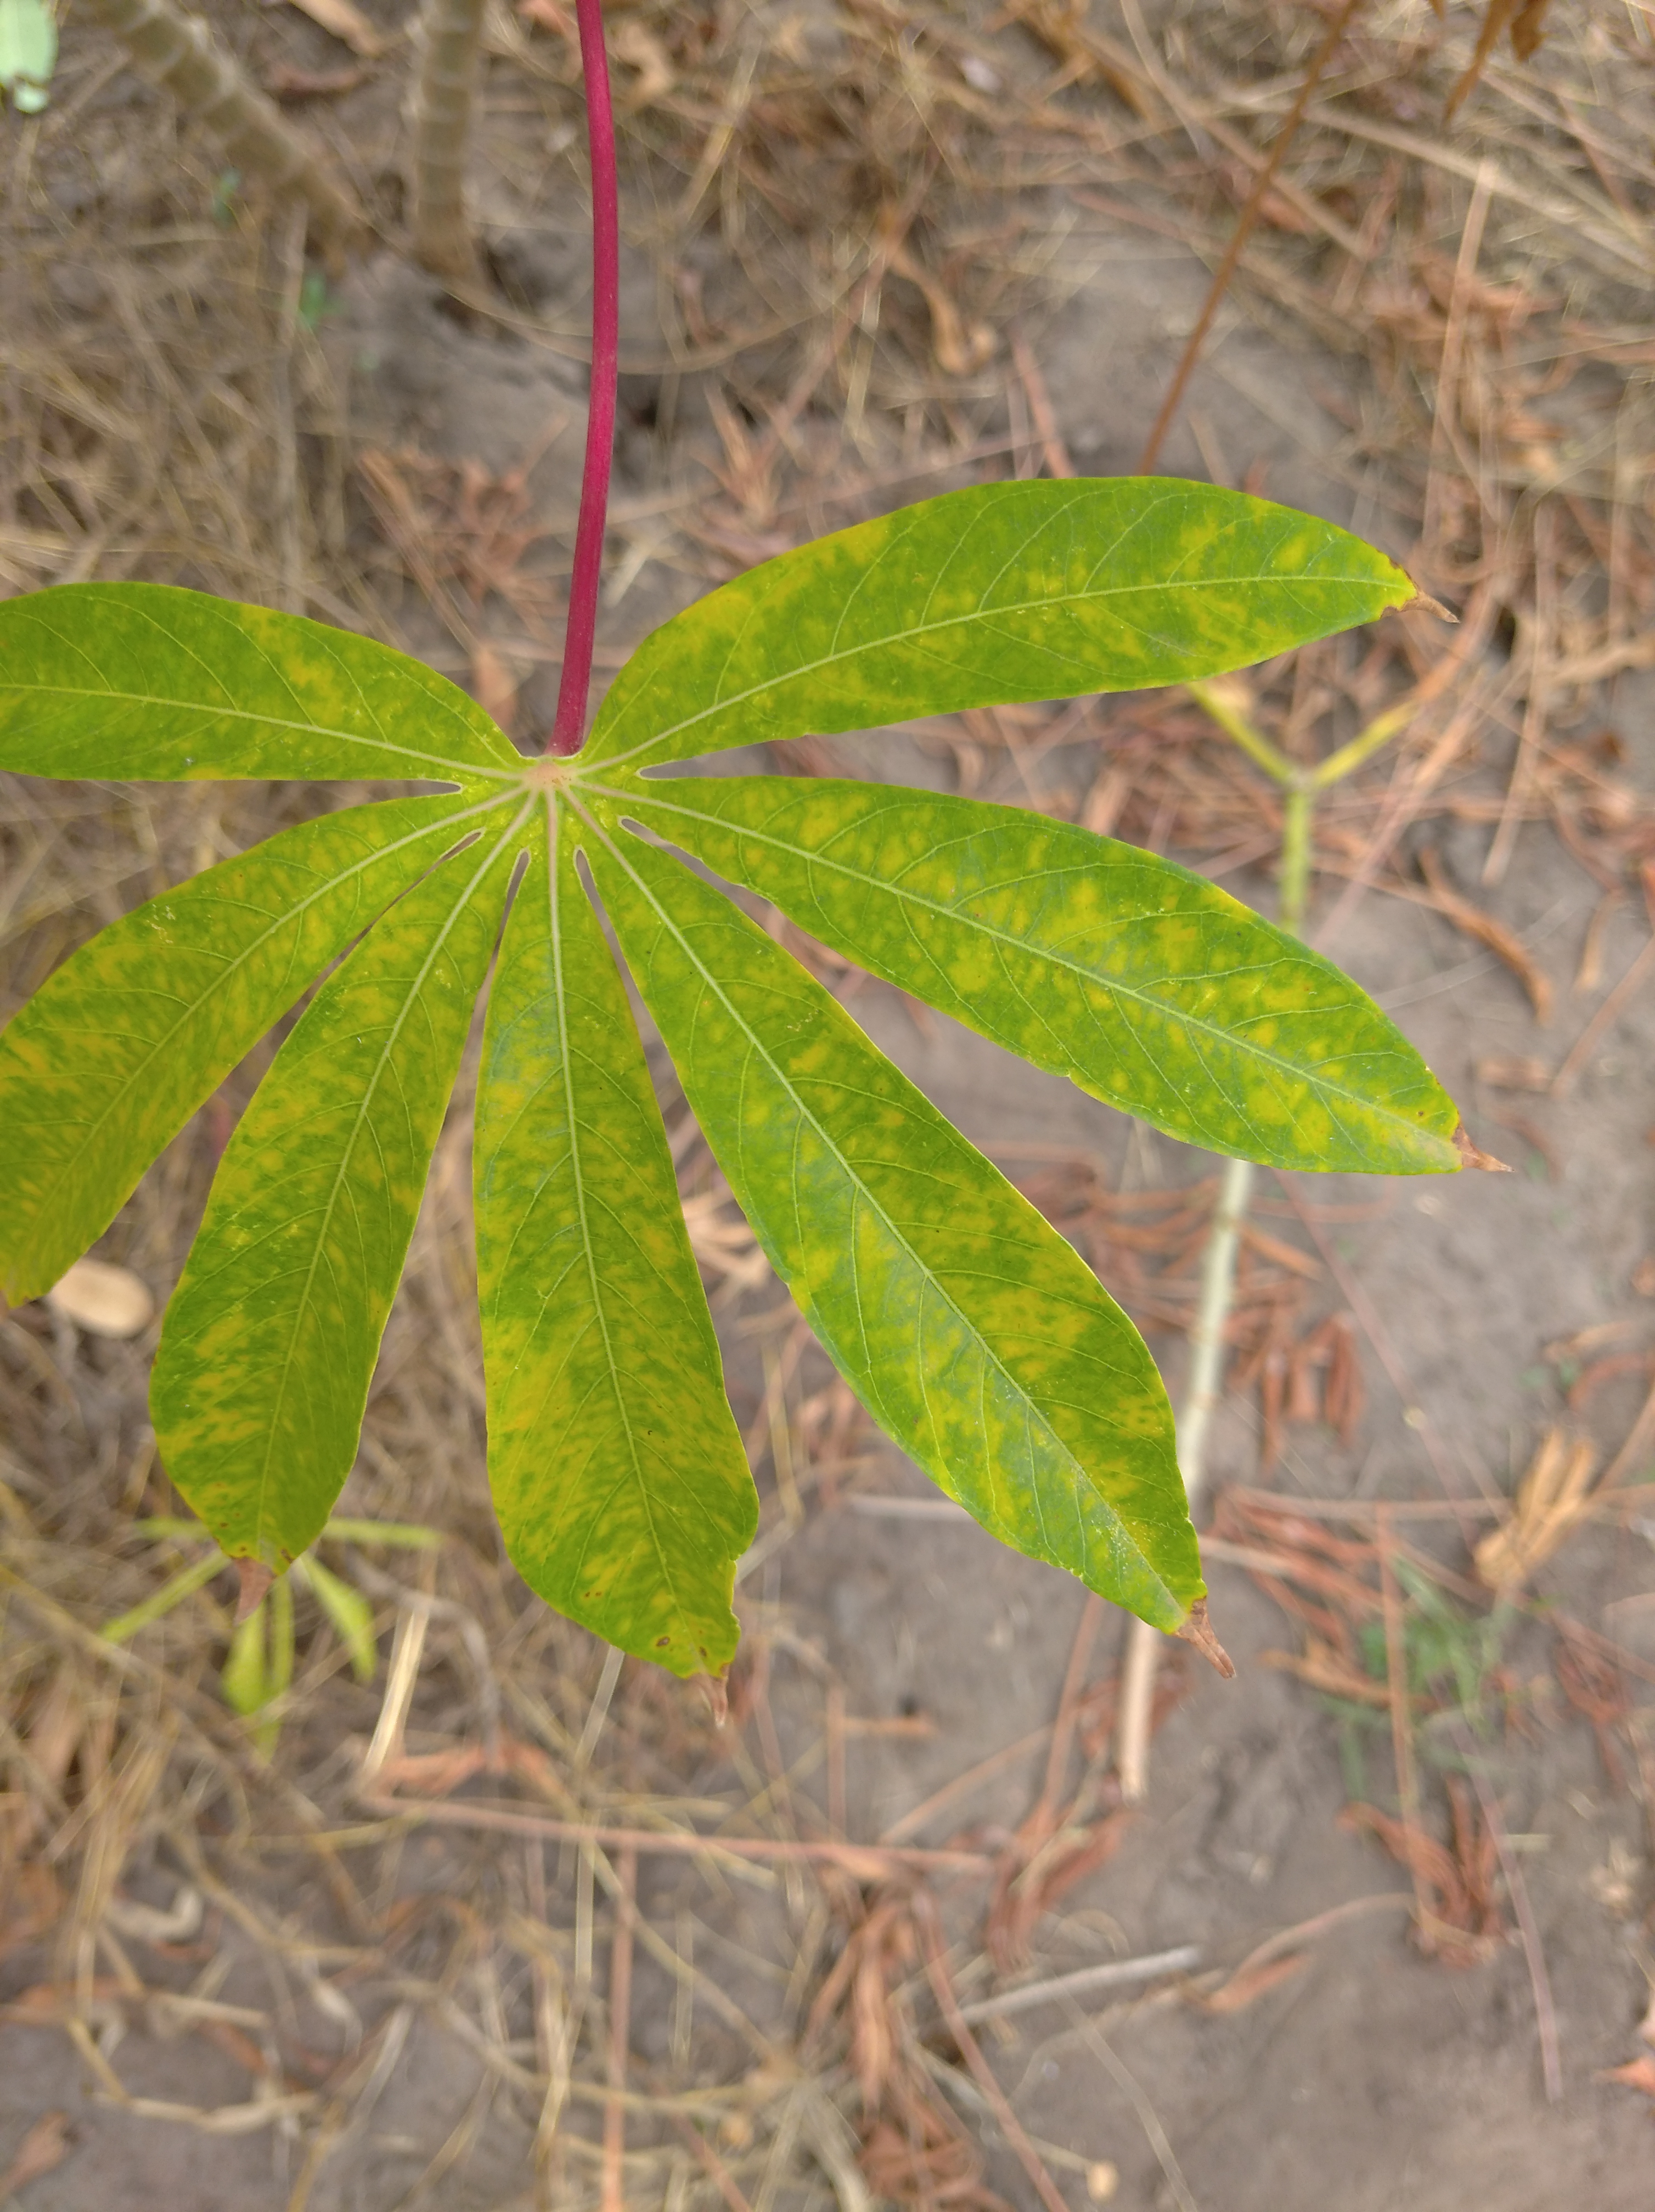
Label: cassava brown streak disease (cbsd)